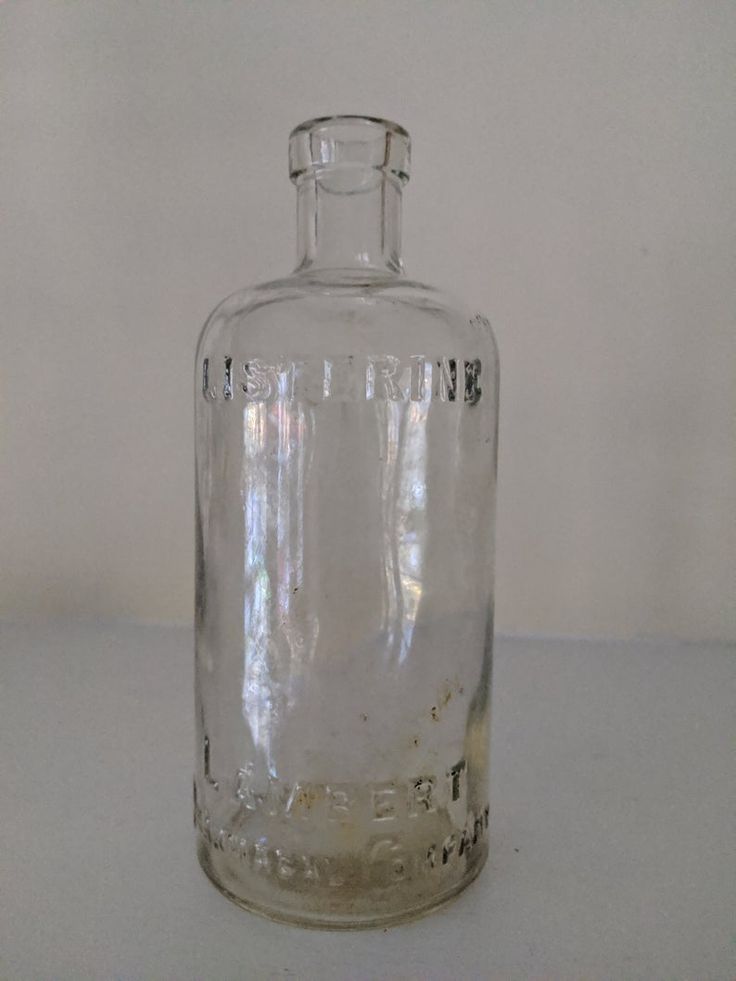
Waste category: glass